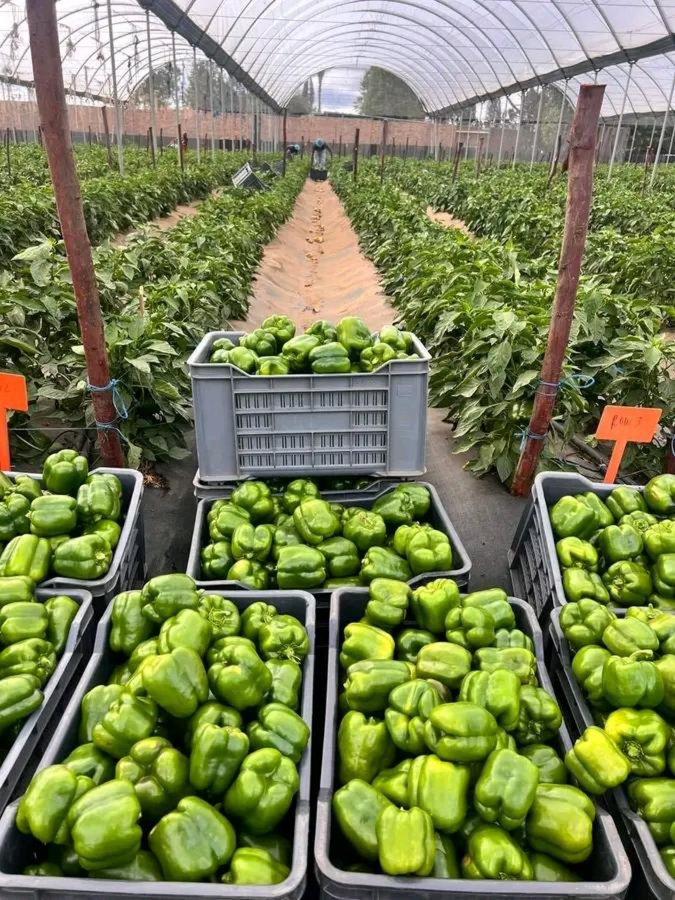
Vyomba maalumu vilivyohifadhi zao aina ya pilipili hoho katika eneo la ndani lililotengenezwa na kuezekwa kwa ustadi, lililozungukwa na mimea iliyoota na kuchipua kwa rangi ya kijani kibichi; kuashiria ni eneo litumikalo kwa ajili ya uzalishaji wa zao hilo la biashara.